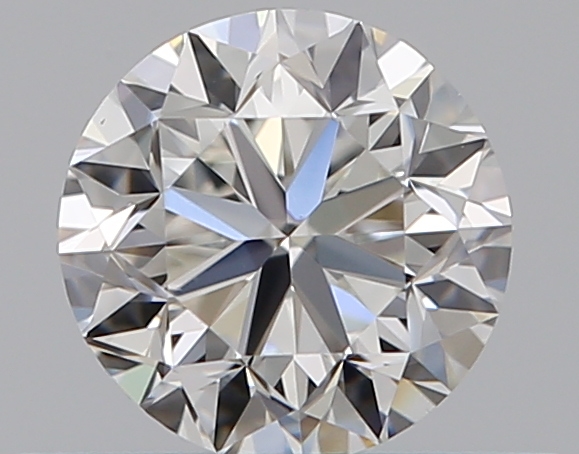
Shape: round
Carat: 0.5
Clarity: VS1
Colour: G
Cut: GD
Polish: EX
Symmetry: VG
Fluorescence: N
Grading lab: GIA
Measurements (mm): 4.84 x 4.89 x 3.21